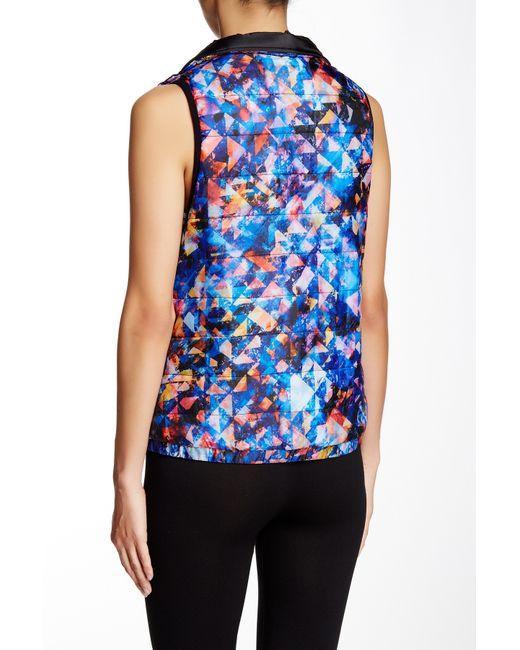
Bedrucktes ärmelloses Rundhals-Top für Damen